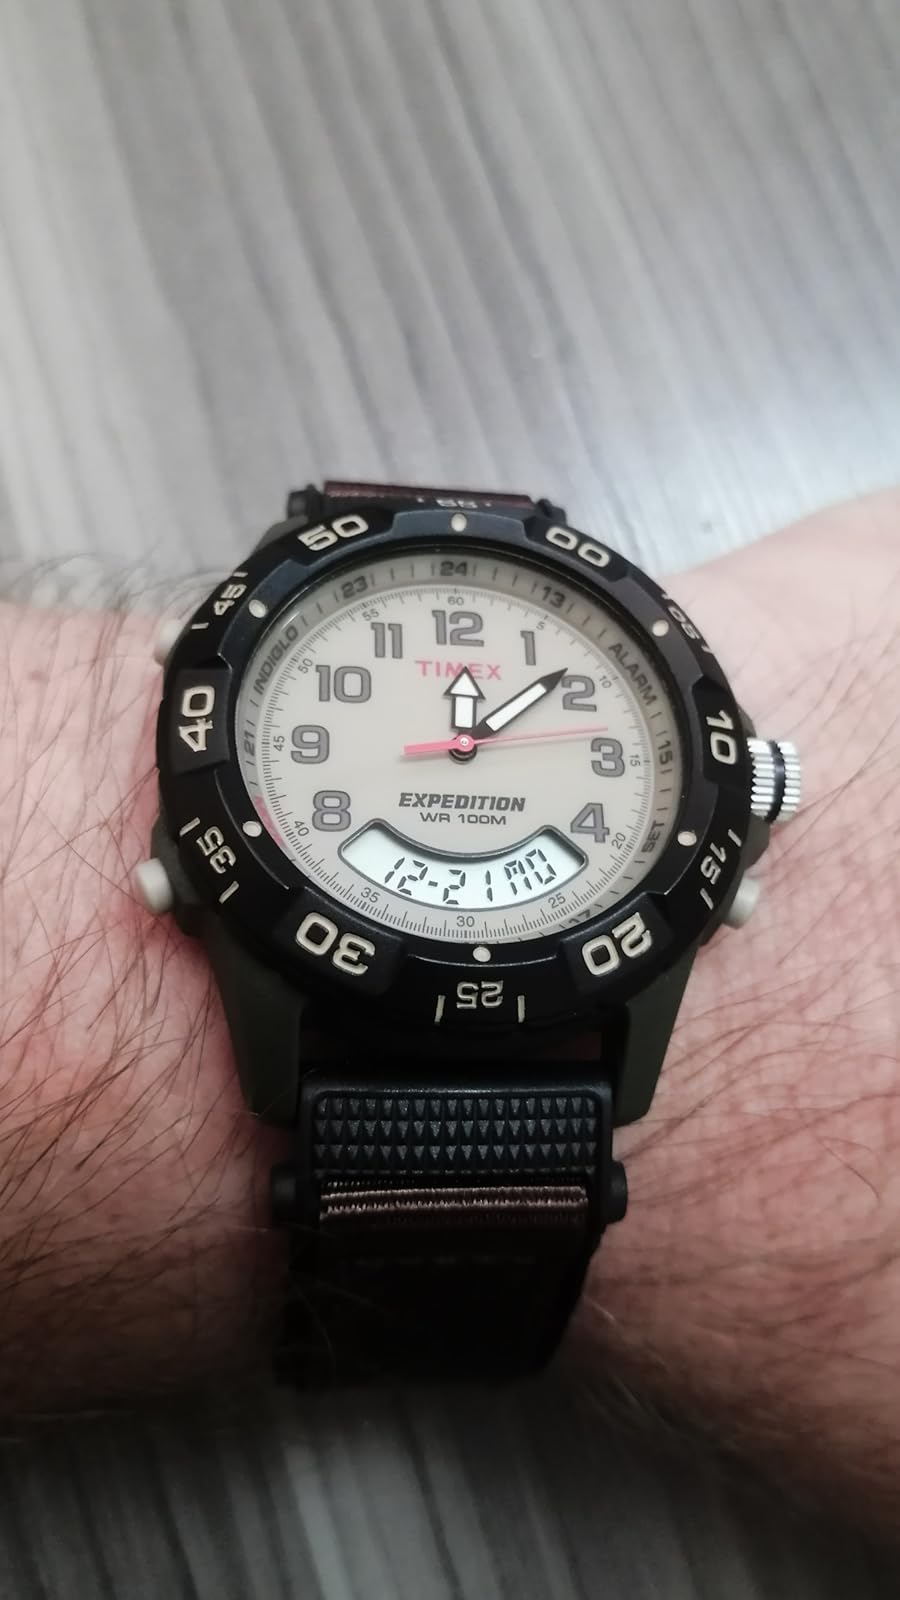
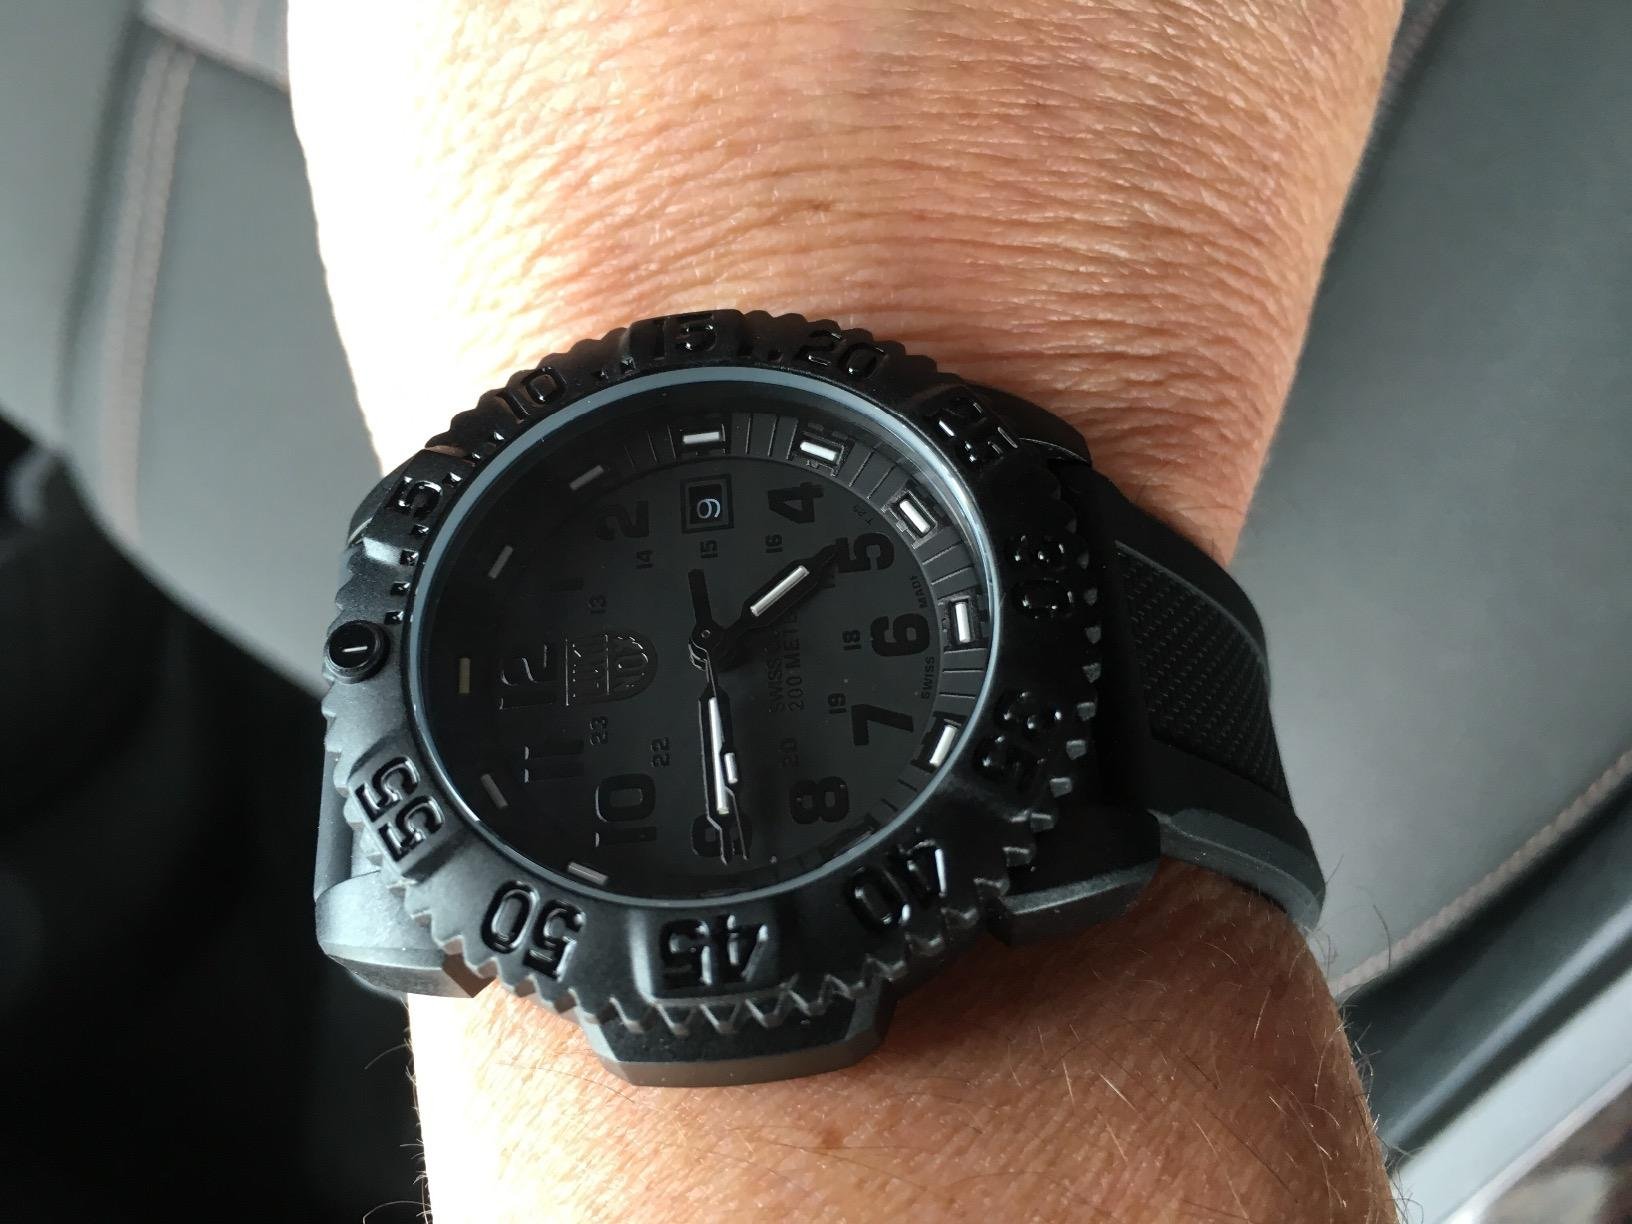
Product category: accessories_watch
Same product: no